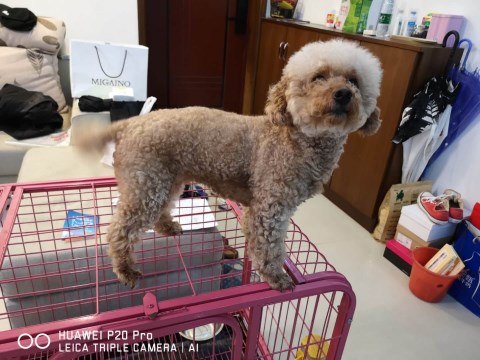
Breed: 7449-n000128-teddy